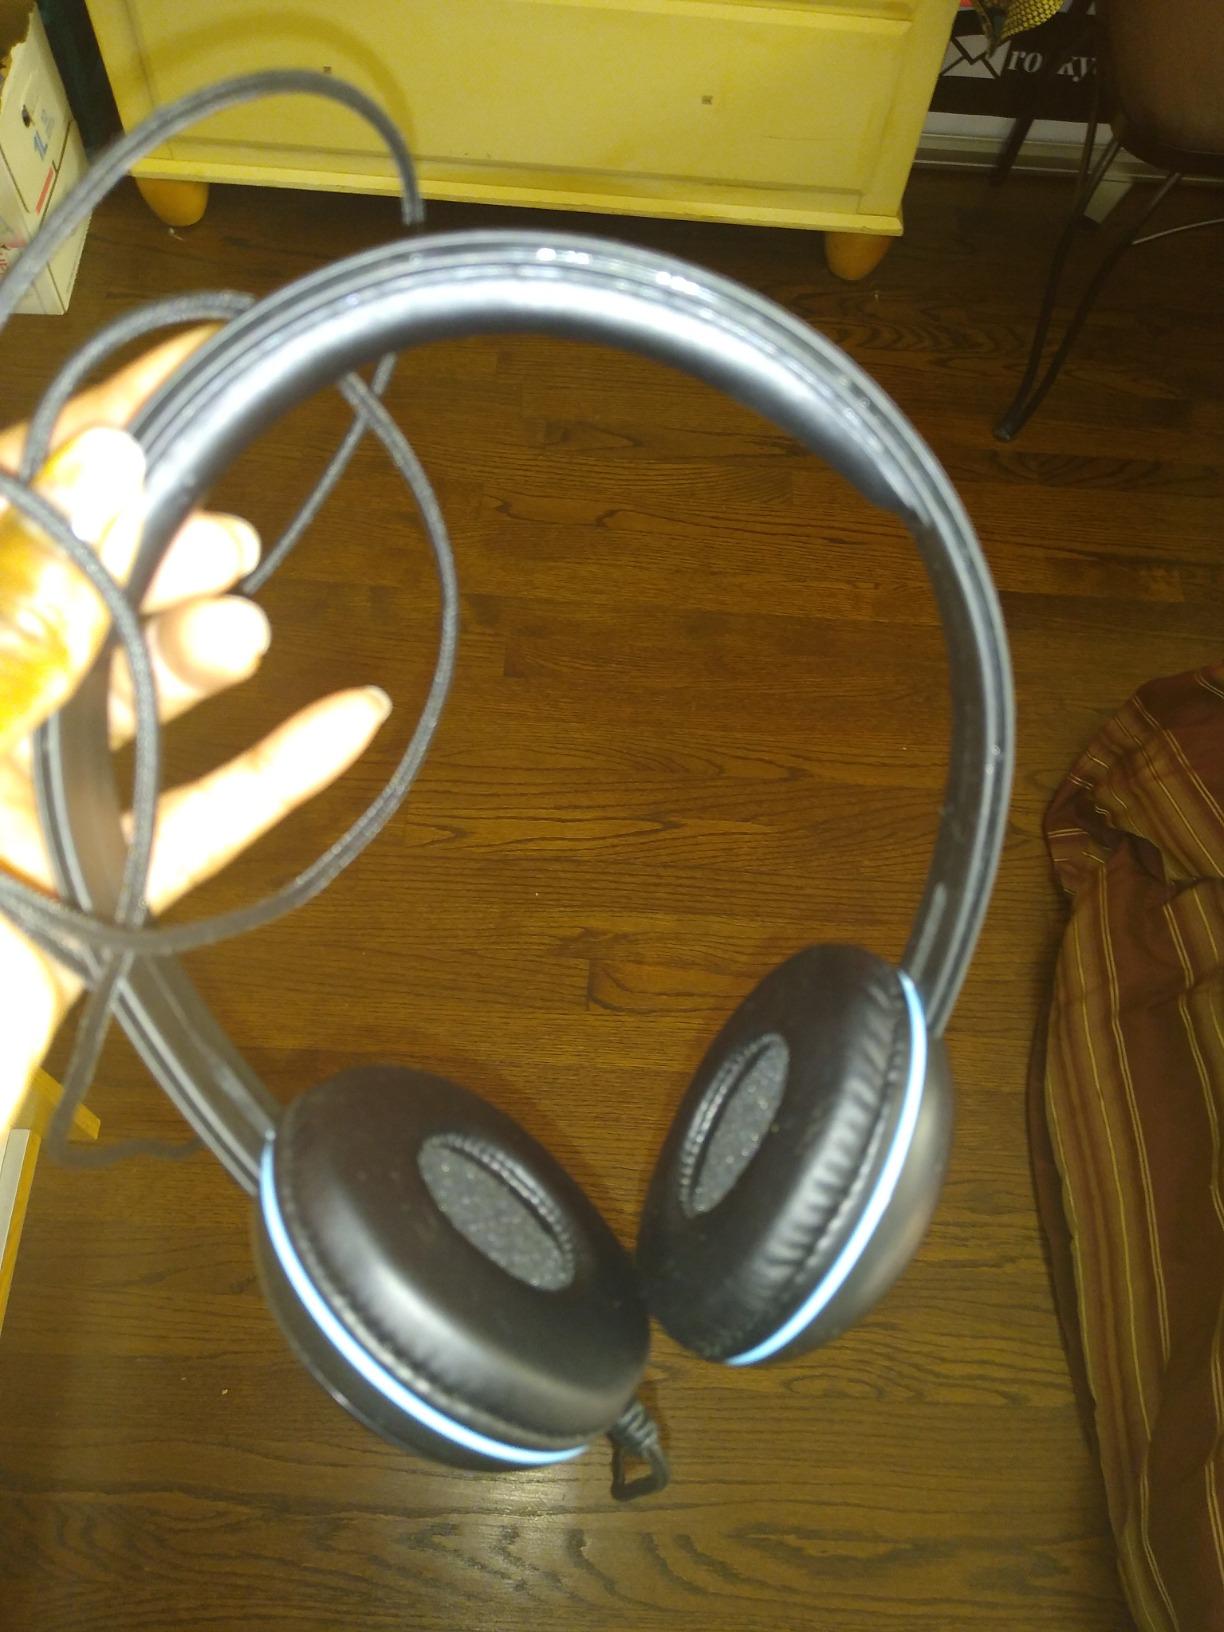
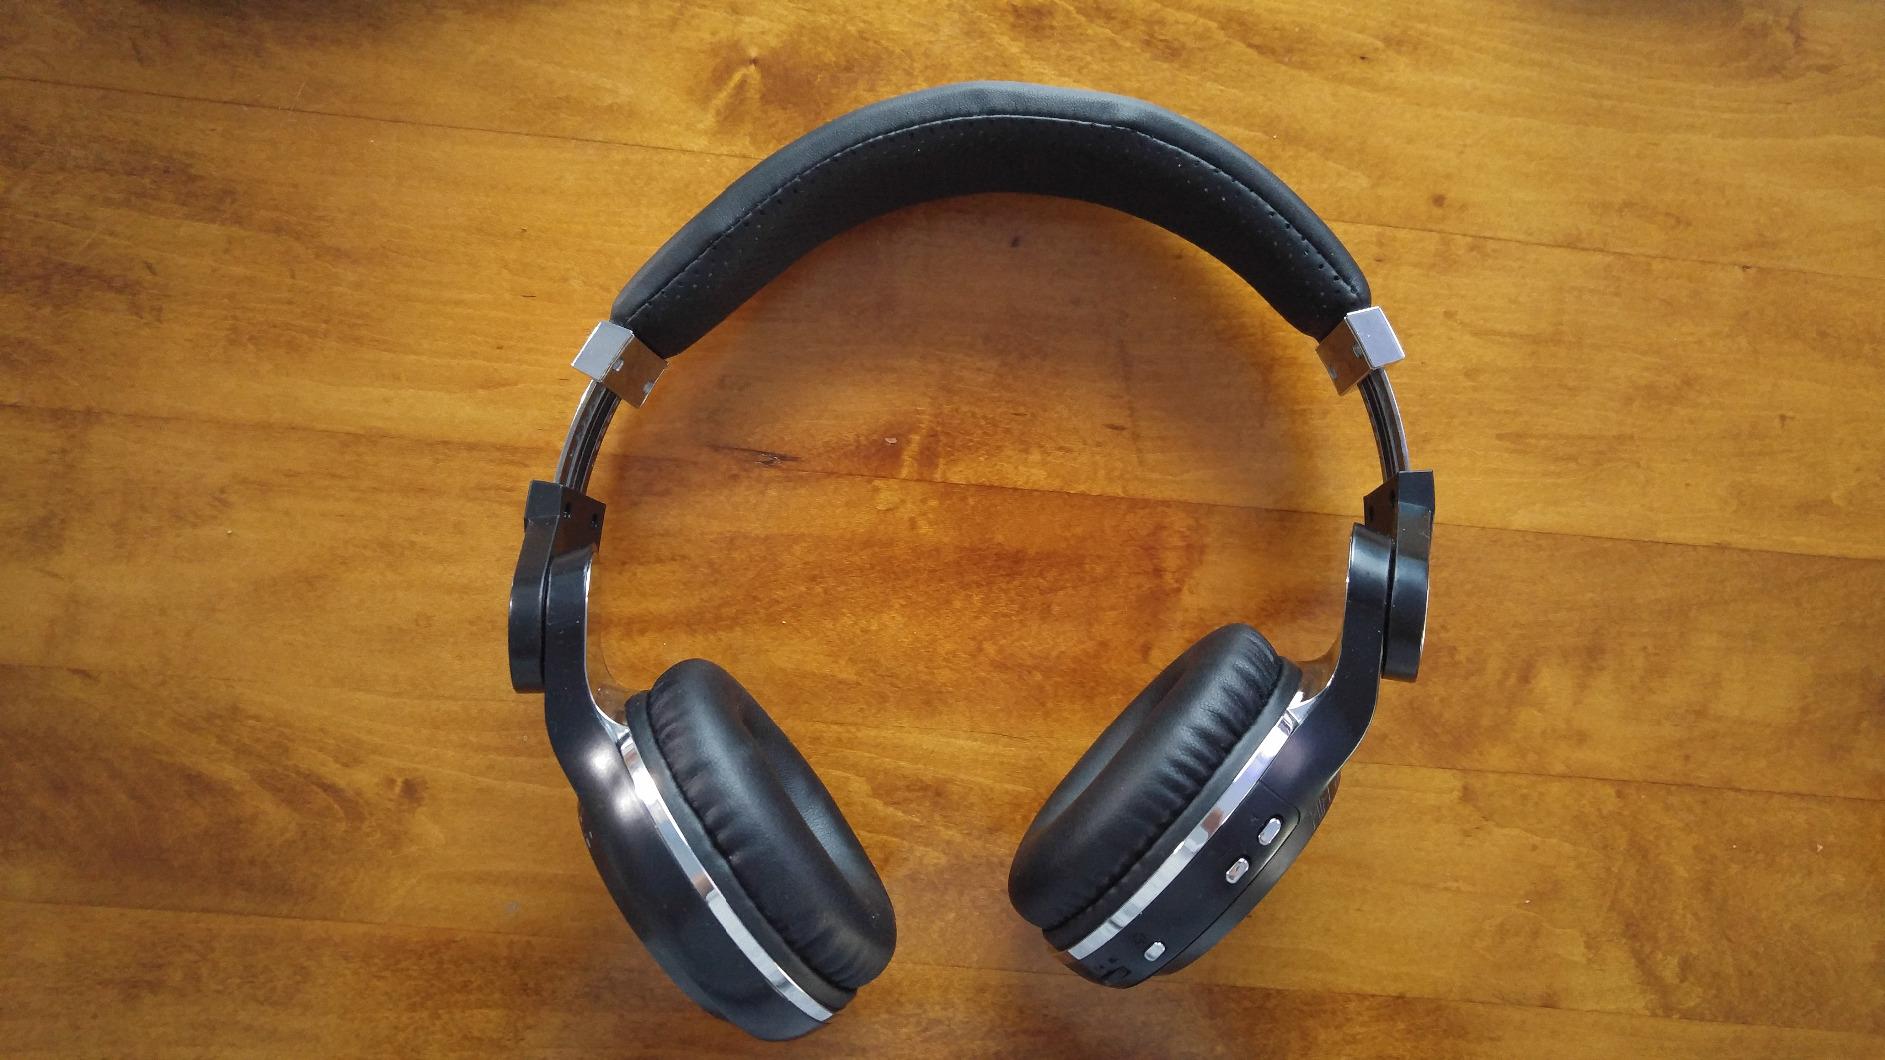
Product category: headphones
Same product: no